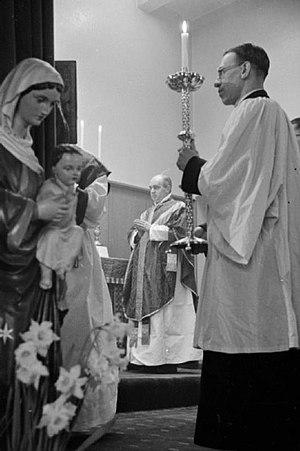
Le céroféraire, appelé aussi porte-flamberges, est dans la liturgie catholique un servant d'autel qui porte une torchère, un chandelier ou un simple cierge allumé vers l'extérieur, c'est-à-dire dirigé vers les fidèles. En général, ce sont deux acolytes qui portent le cierge et participent à différents rituels de la messe mais leur nombre souvent pair et leur degré hiérarchique varient en fonction de la solennité de la cérémonie et des habitudes liturgiques de la paroisse.